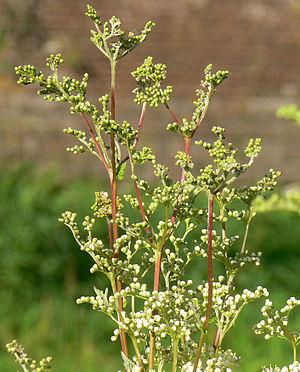
Bourgeons floraux de la Reine des prés (Filipendula ulmaria).
La Reine-des-prés, anciennement appelée ulmaire, ou Fausse spirée, est une plante herbacée vivace de la famille des Rosacées, originaire de l'Europe. C'est une plante mellifère.